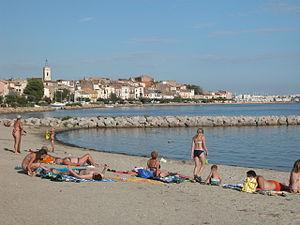
Photo personnelle de Bouzigues (le port) - Eté 2005.
Bouzigues, en occitan Bosigas, est une commune française située dans le département de l'Hérault, en région Occitanie. Elle appartient à la communauté d'agglomération Sète Agglopôle Méditerranée.